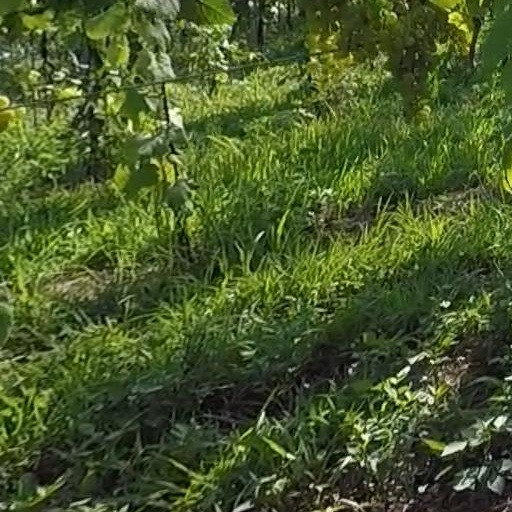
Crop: grape